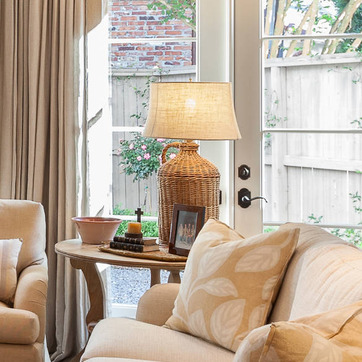
Material: other